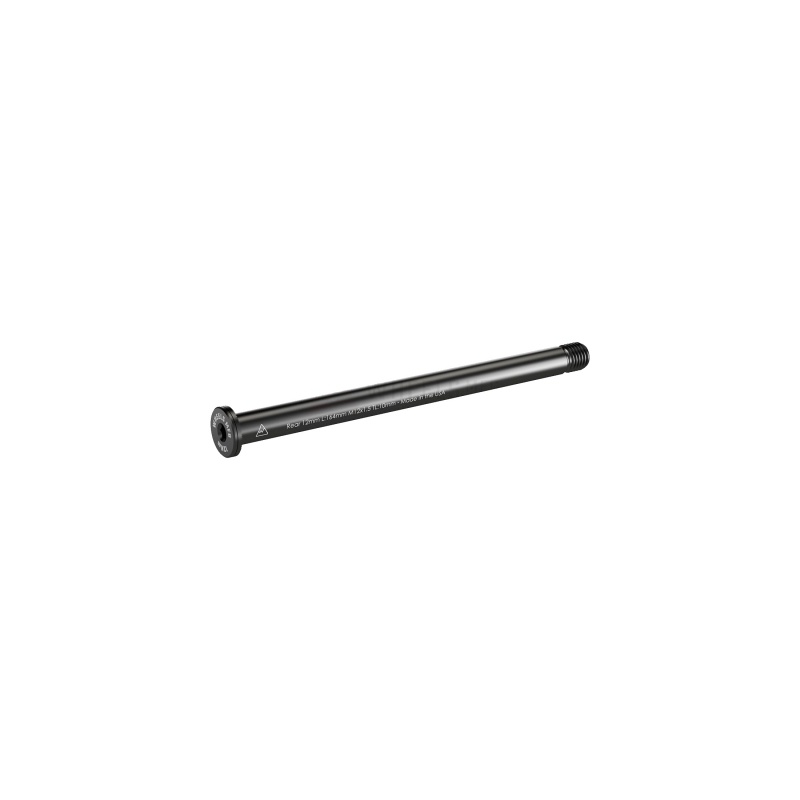
Wheels Manufacturing Rear Thru Axle - M12 x 1.5 x 10 164mm
.top{margin-bottom:30px;}.top li{margin-left:5%;margin-right:5%;margin-top:10px;line-height:120%;list-style-position:outside;} Wheels Manufacturing Rear Thru Axle - M12 x 1.5 x 10 164mm. Thru-axles engineered for a better ride! Designed and tested in the rugged conditions of Colorado these thru-axles will meet the demands of every rider. Machined from aircraft quality 7075 aluminum to be stiff durable and long lasting. The low-profile design reduces weight minimizes snag points and provides a clean sleek look. A unique captive rotating thru-axle washer reduces friction on dropouts during installation allowing for a precise fit and prevents damage when torquing. Whether you are looking to upgrade or replace an existing factory axle these thru-axles will fit a wide variety of bike and fork models. Designed machined and tested in Colorado USA 5mm hex on both ends of the axle for easy installation and removal 7075 aluminum with hard anodized finish for extra durability Captive rotating axle washer reduces friction on bikes frames and forks during installation preventing potential damage Axle length is compatible +/- 2mm An ideal replacement for OEM thru-axles table{border-collapse:collapse;width:100%;}td{text-align: left;padding: 8px;font-weight:350;}tr:nth-child(even){background-color:#f2f2f2}th{background-color:#eb212e;color:white;text-align:left;padding:8px;}.desc ul{font-size:24px;font-weight:600;margin-left:-25px;padding-top:35px;border-top:3px solid #f0f0f0;}.desc li{list-style:none;border-bottom:4px solid #eb212e;width:142px;} TECH SPECS Length 164 Color Black Rear Axle Type 12mm Thru-axle Thread Pitch 1.5 Thread Length (mm) 10 Axle Diameter (mm) 12 Overall Length (mm) 164
Brand: Wheels Manufacturing
Category: Sporting Goods > Outdoor Recreation > Cycling > Bicycle Parts > Bicycle Wheel Parts > Bicycle Wheel Axles & Skewers